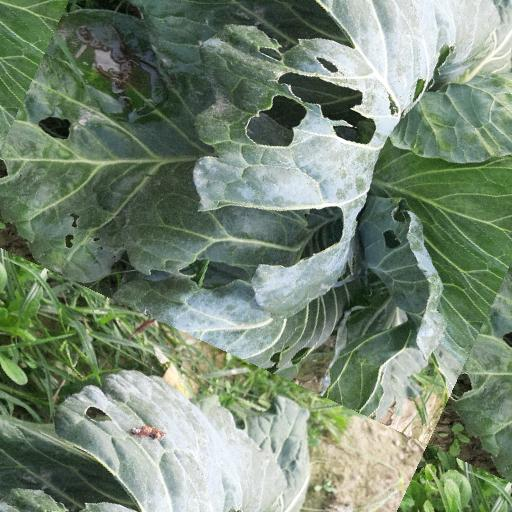
Label: Black Rot